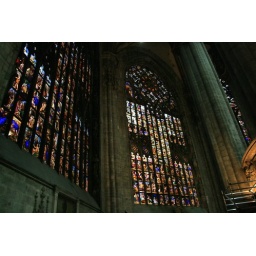
The panes in the glass windows depict themes from what I believe is the New Testament